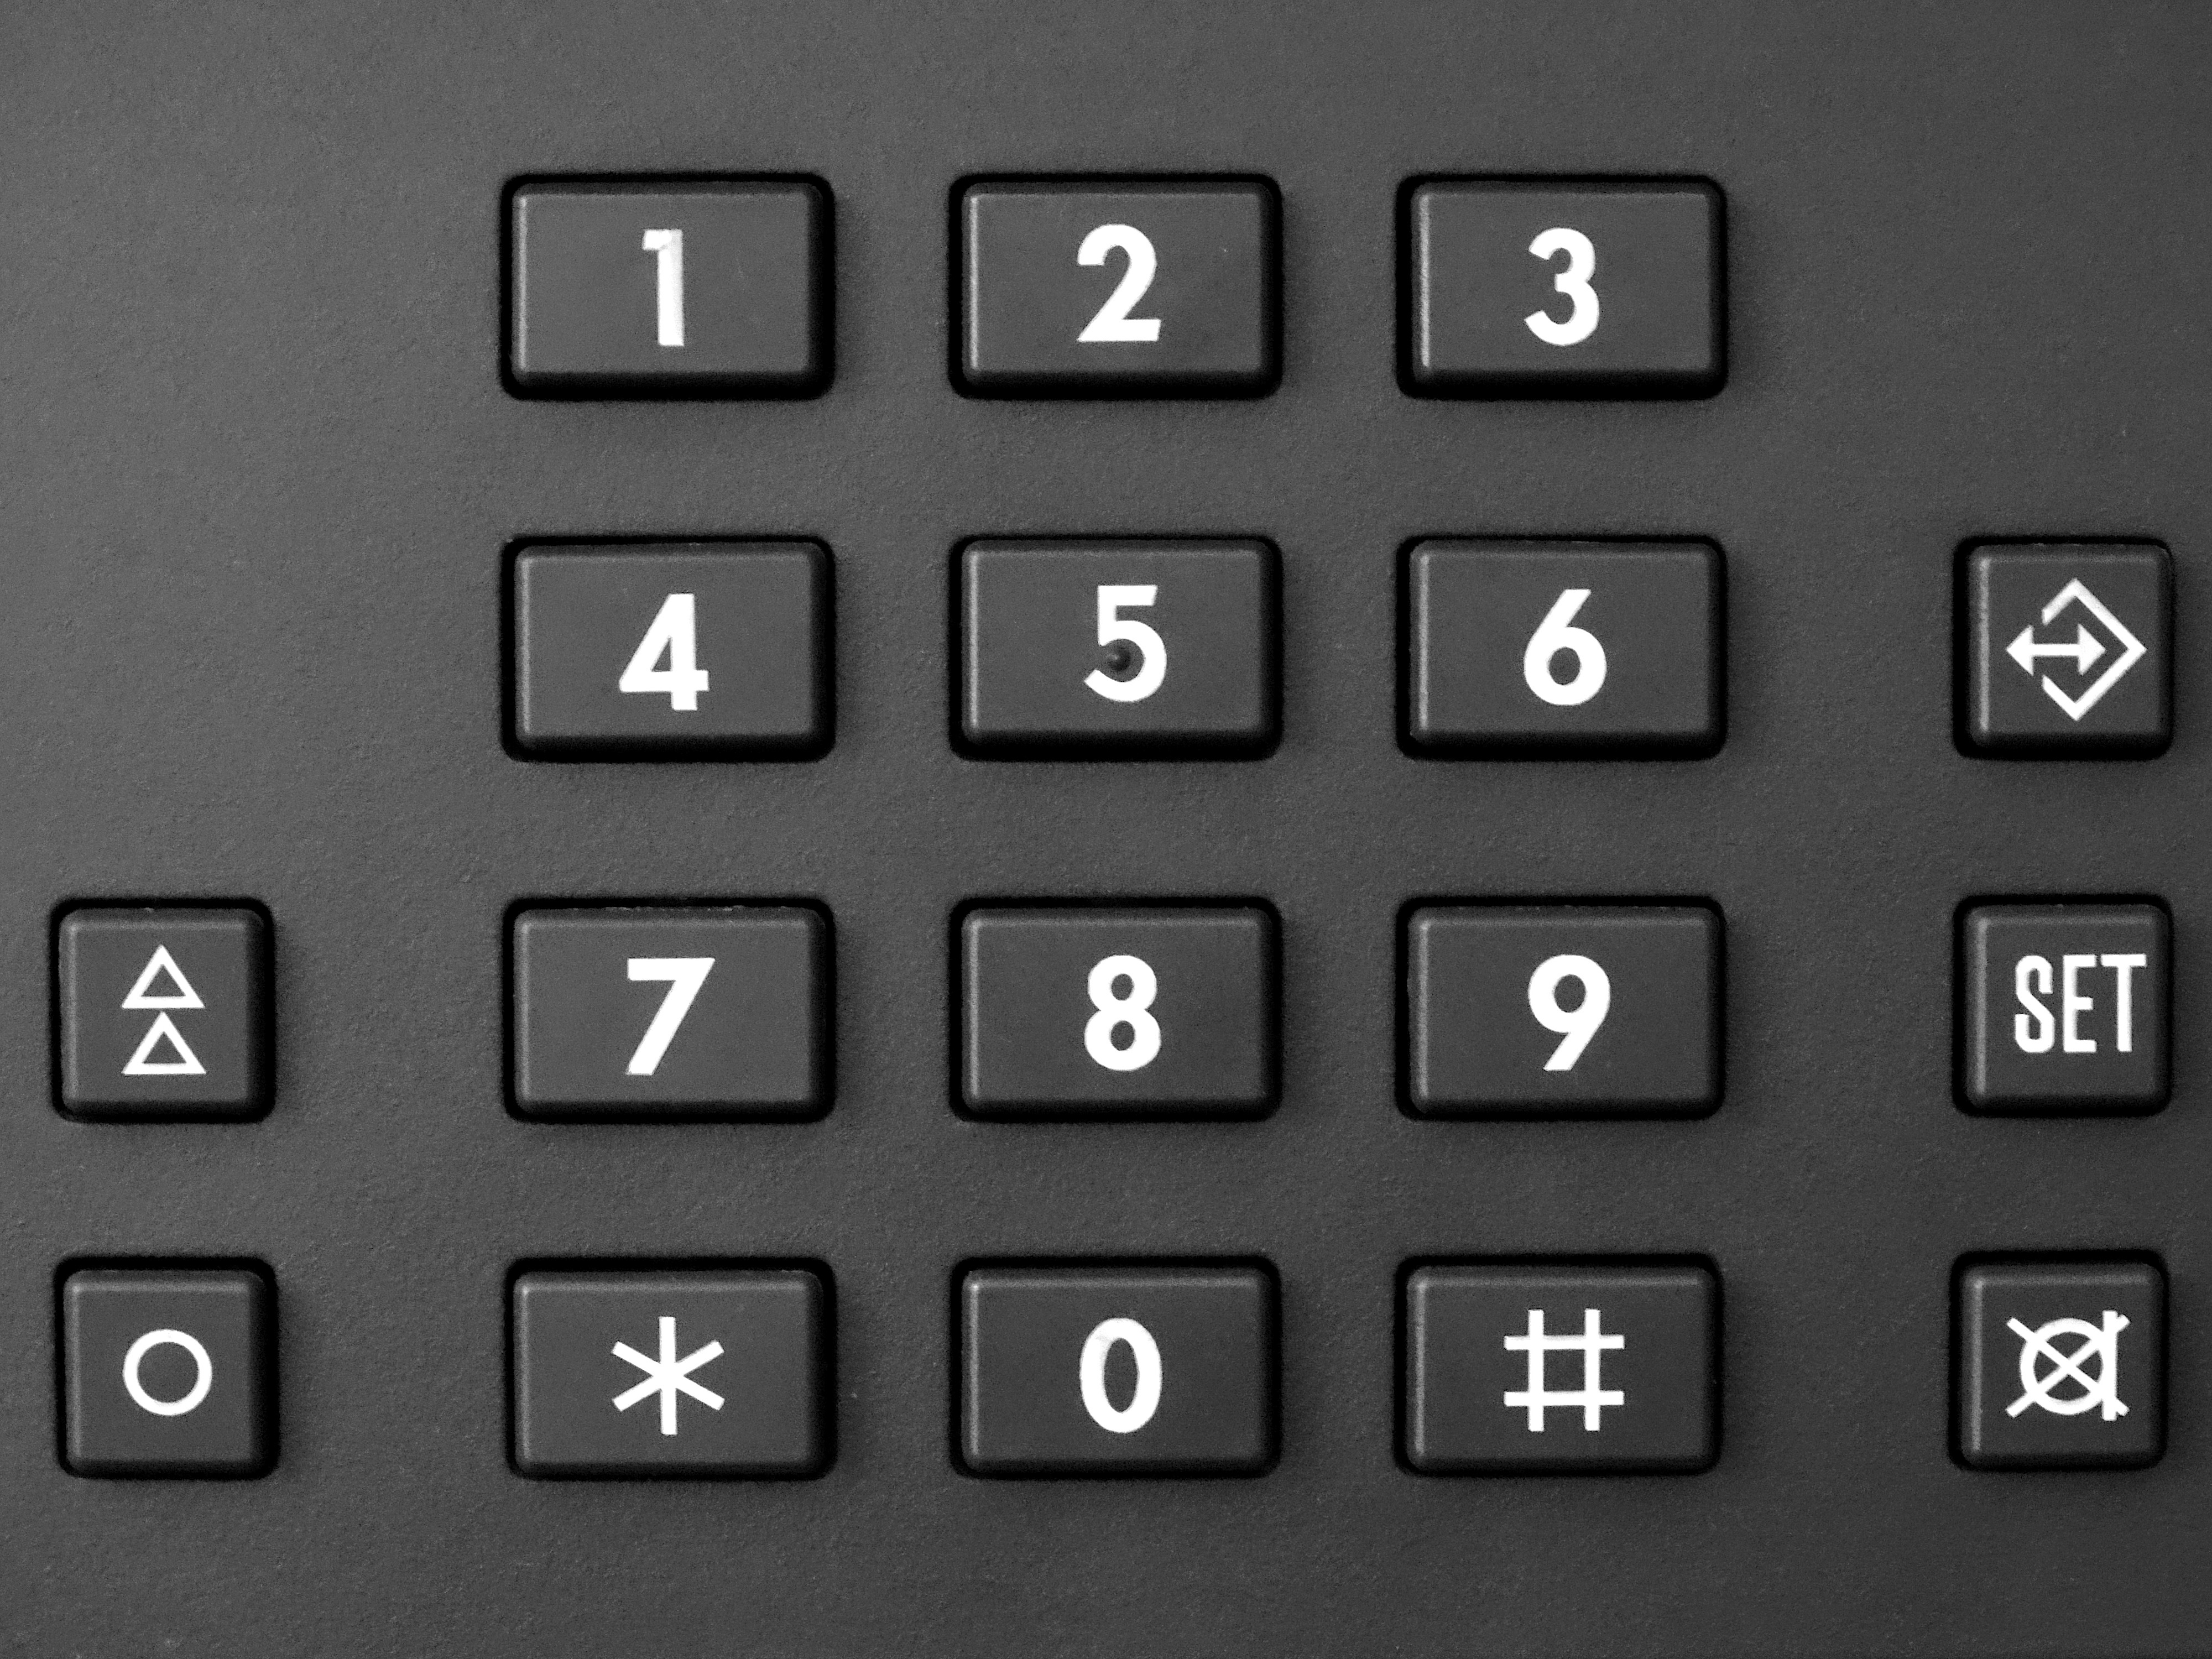
keyboard, number, phone, communication, talk, product, font, call, listen, multimedia, company, calculator, enterprise, select, computer keyboard, product design, make the call, talk to each other, numeric keypad, office equipment, space bar, number pad